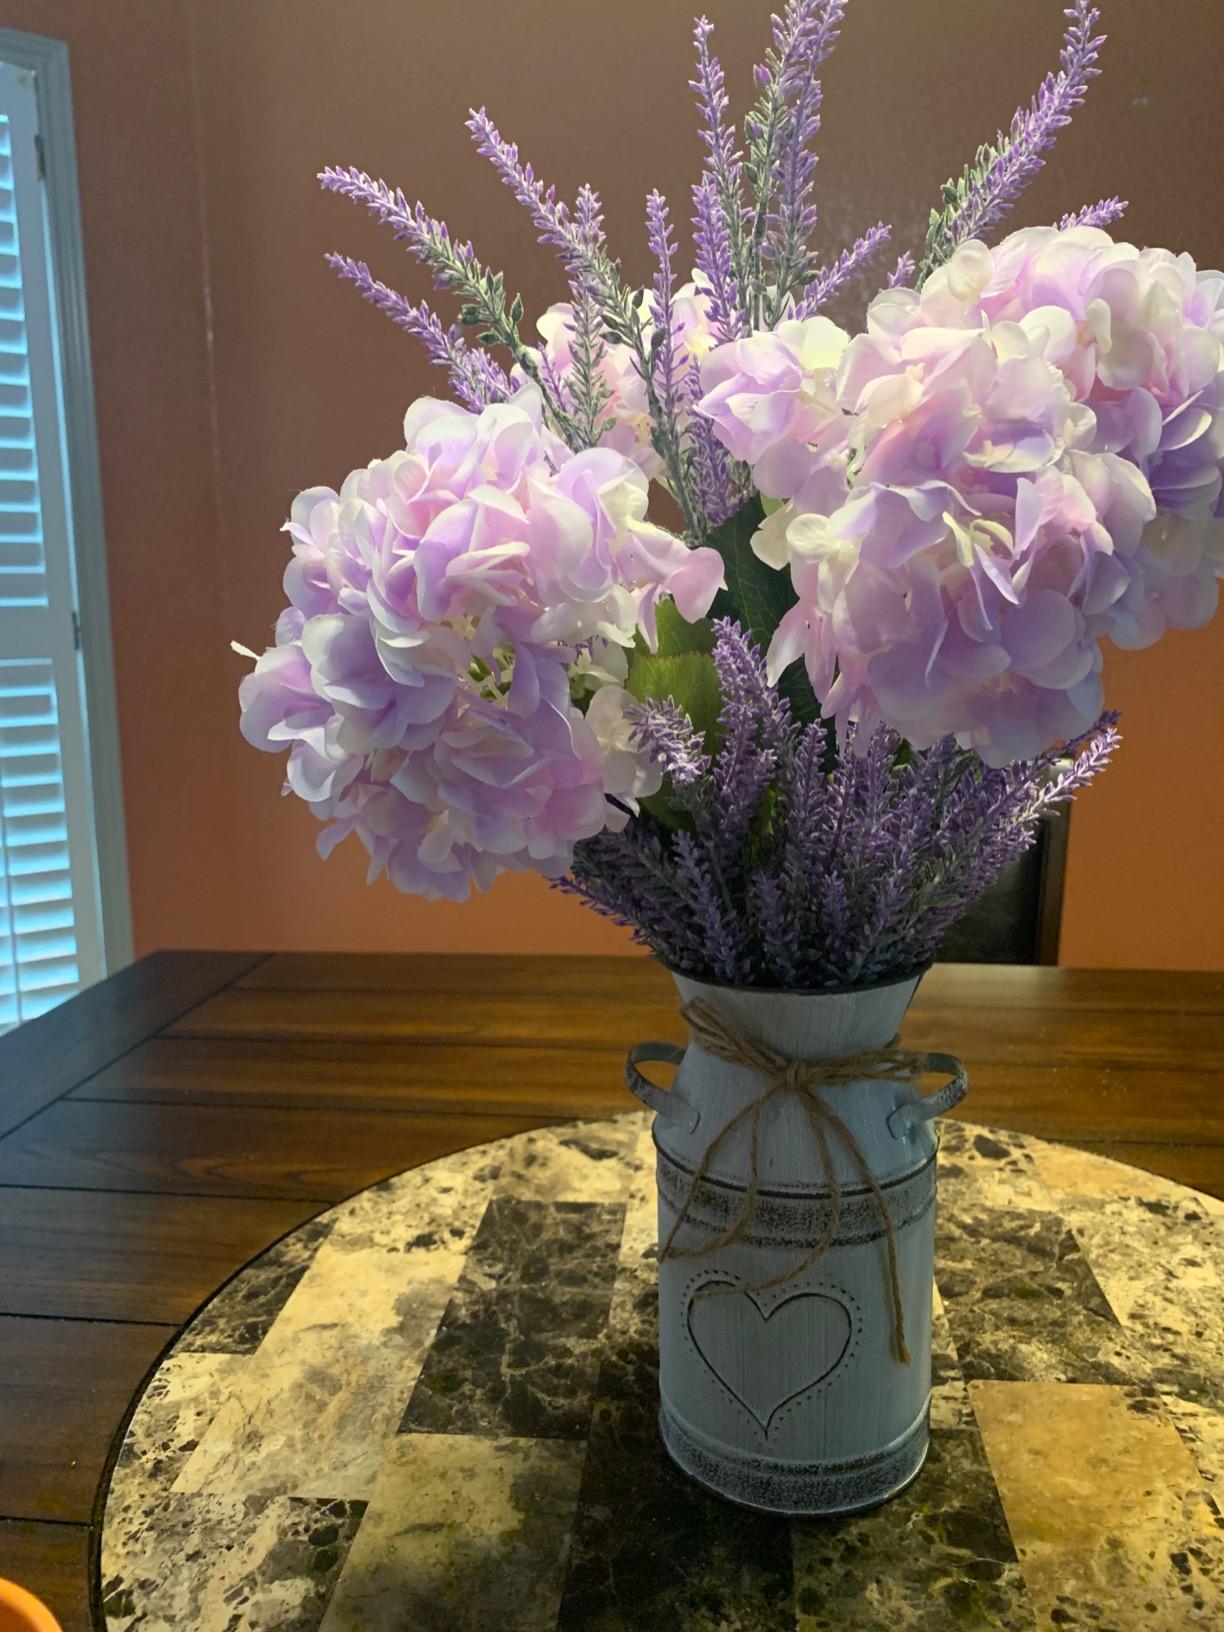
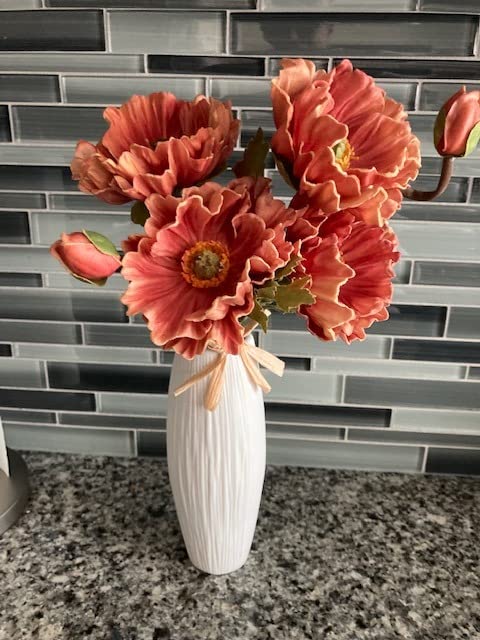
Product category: vase
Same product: no